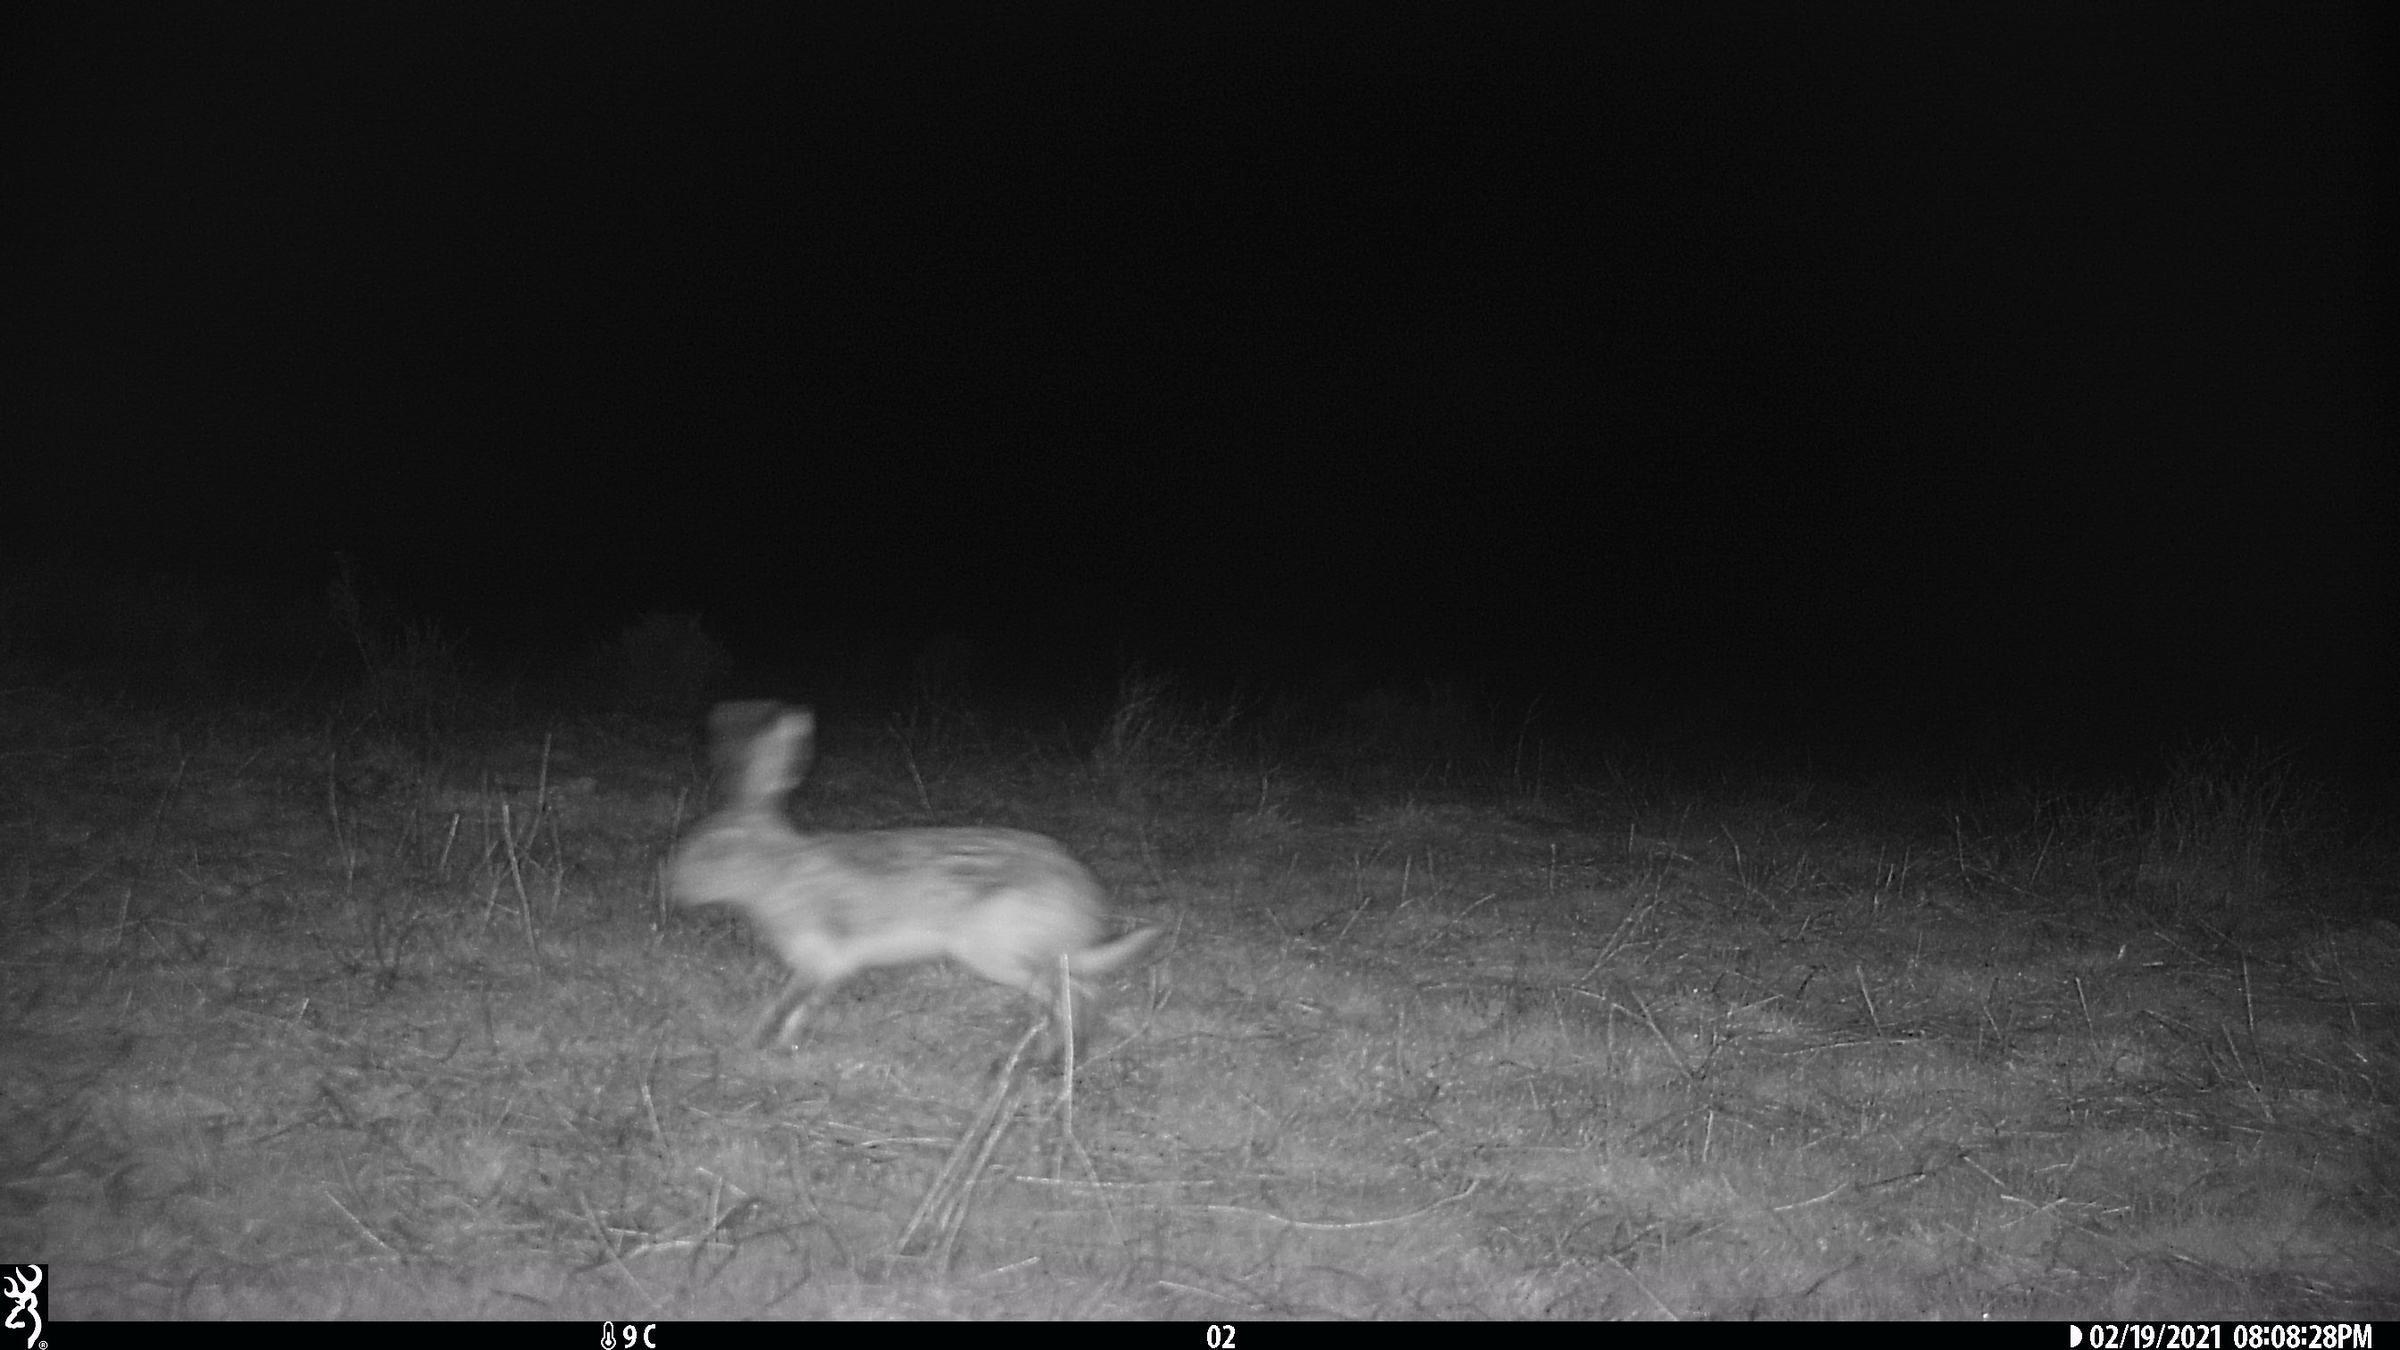
Species: Lepus granatensis